Zacatlán (municipality)

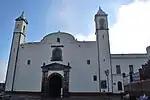
Colonial era Franciscan monastery.

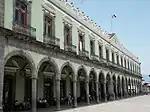
Municipal palace of Zacatlán.

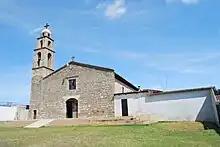
Parish church in Camotepec

The city of Zacatlán is the seat of government for itself and other communities, forming a municipality which covers 512.82km2. This municipality borders the municipalities of Chiconcuautla, Huauchinango, Aquixtla, Chignahuapan, Ahuacatlán, Tepetzintla, Tetela de Ocampo and Ahuazotepec with the state of Hidalgo to the west. The municipal government is formed by a municipal president, an officer called a síndico, and eight representatives called regidors. It has commissions related to governing, taxes, health, education, industry and commerce, public works, environment and agriculture.